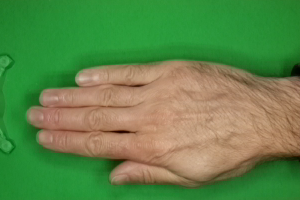
Label: paper